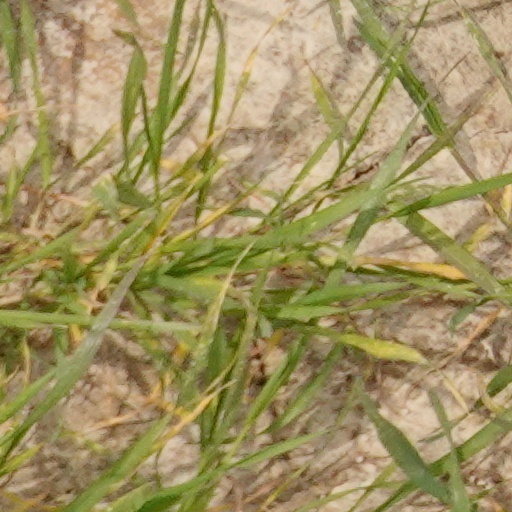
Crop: wheat